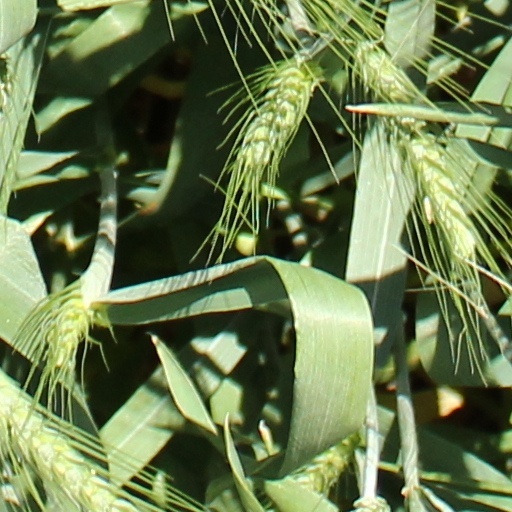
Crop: wheat